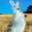
Label: kangaroo